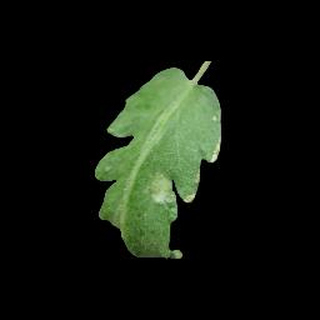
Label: tomato_late_blight